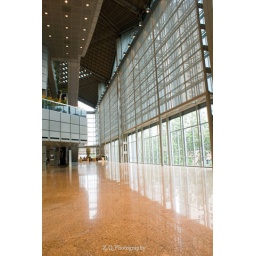
interior design of the floor and window in a modern building